Ground Master 200 Multi Mission

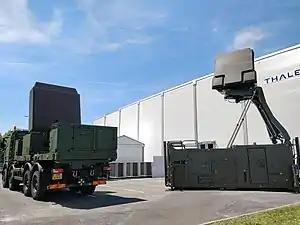
Ground Master 200 MM/C (left) and MM/A (right) at Eurosatory 2022

The Ground Master 200 Multi-Mission (GM200 MM) is a family of medium-range ground-based radars developed and manufactured by Thales. Benifiting from the technology of the land-based Ground Master 200 and naval NS100/200 radar systems, the GM200 MM family consists of the GM200 MM/A, designed and manufactured in France, on the one hand; and the GM200 MM/C on the other, developed by the company's Dutch subsidiary, Thales Nederland, for, and in consultation with, the Royal Netherlands Army (RNLA). The two radars feature 4D Active Electronically Scanned Array (AESA) technology, a ‘dual-axis multi-beam’ technology providing flexibility in both elevation and bearing.